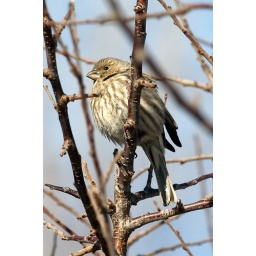
A female house finch captured at Rolland Moore Park in Fort Collins, Colorado.